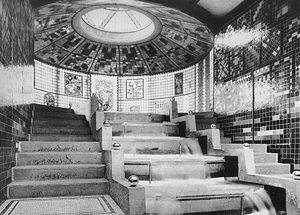
Bruno Julius Florian Taut est un architecte, un urbaniste et un auteur allemand prolifique, très actif lors de la république de Weimar. Il était le frère de Max Taut, lui aussi architecte.